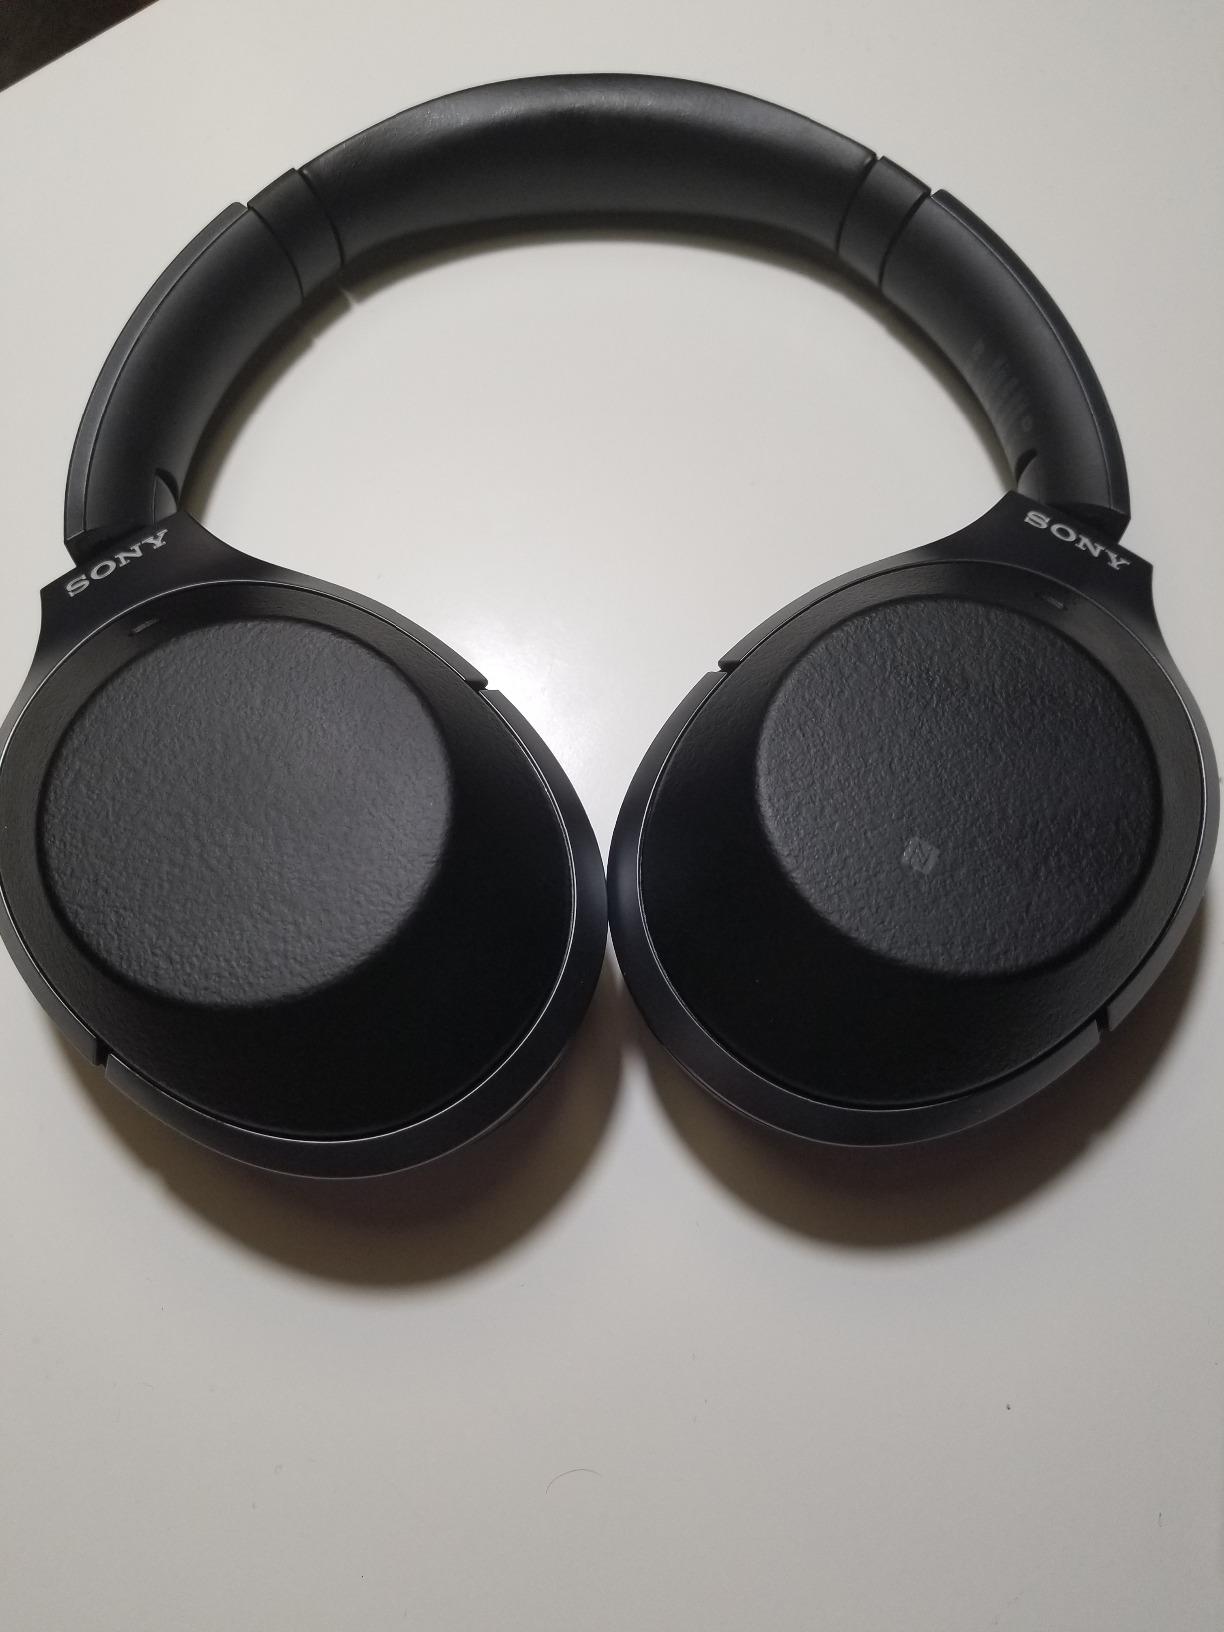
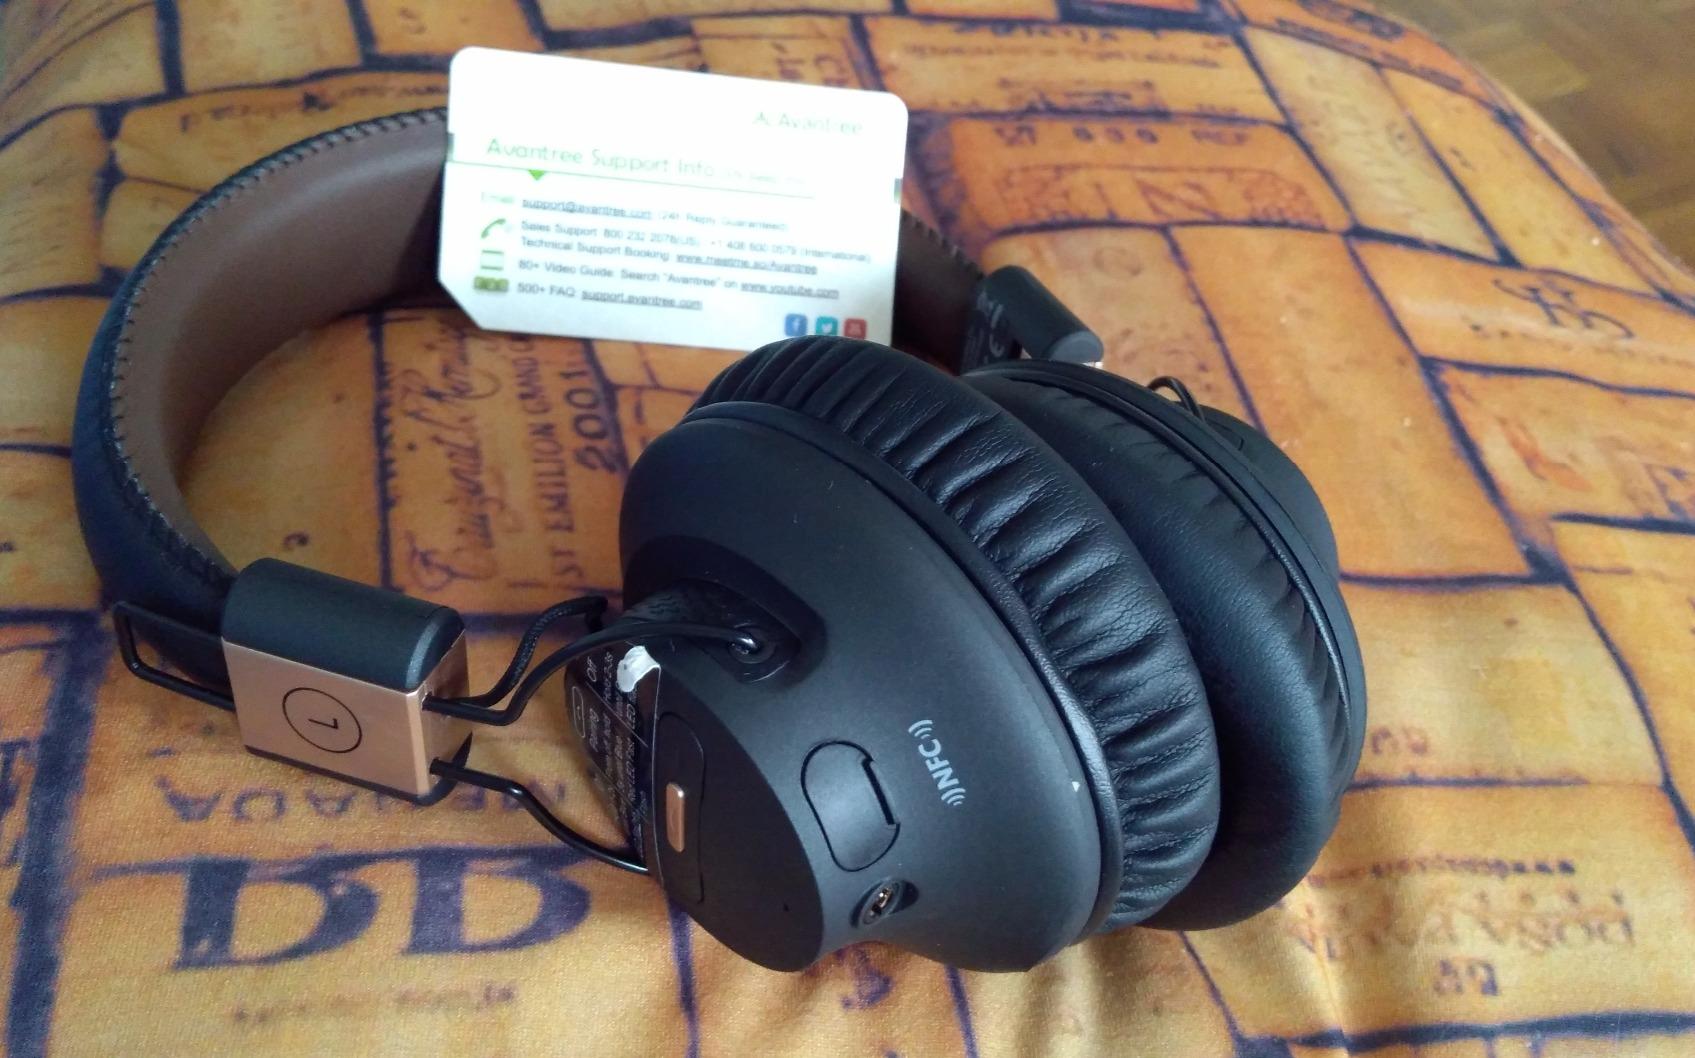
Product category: headphones
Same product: no